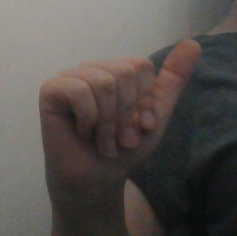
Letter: dhad